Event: Nepal Earthquake
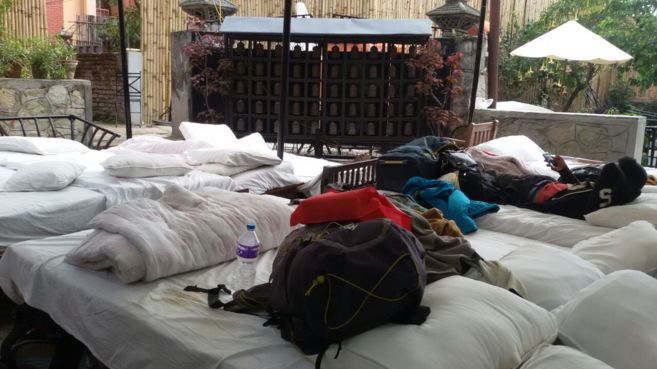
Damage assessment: no_damage